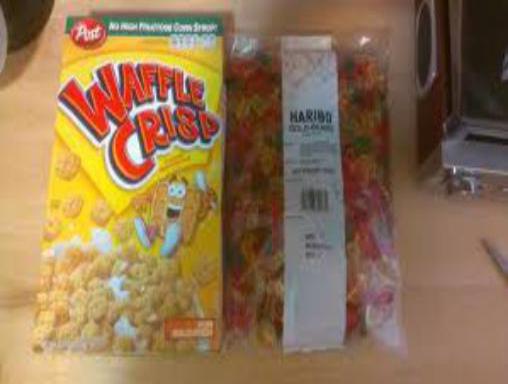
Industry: Food